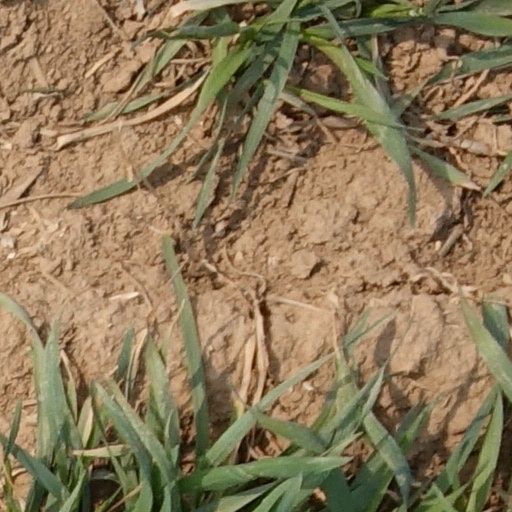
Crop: wheat